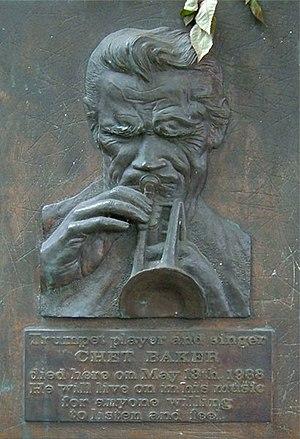
Chesney Henry Baker, Jr. dit « Chet Baker », né à Yale le 23 décembre 1929 et mort à Amsterdam le 13 mai 1988, est un trompettiste, bugliste et chanteur de jazz américain.